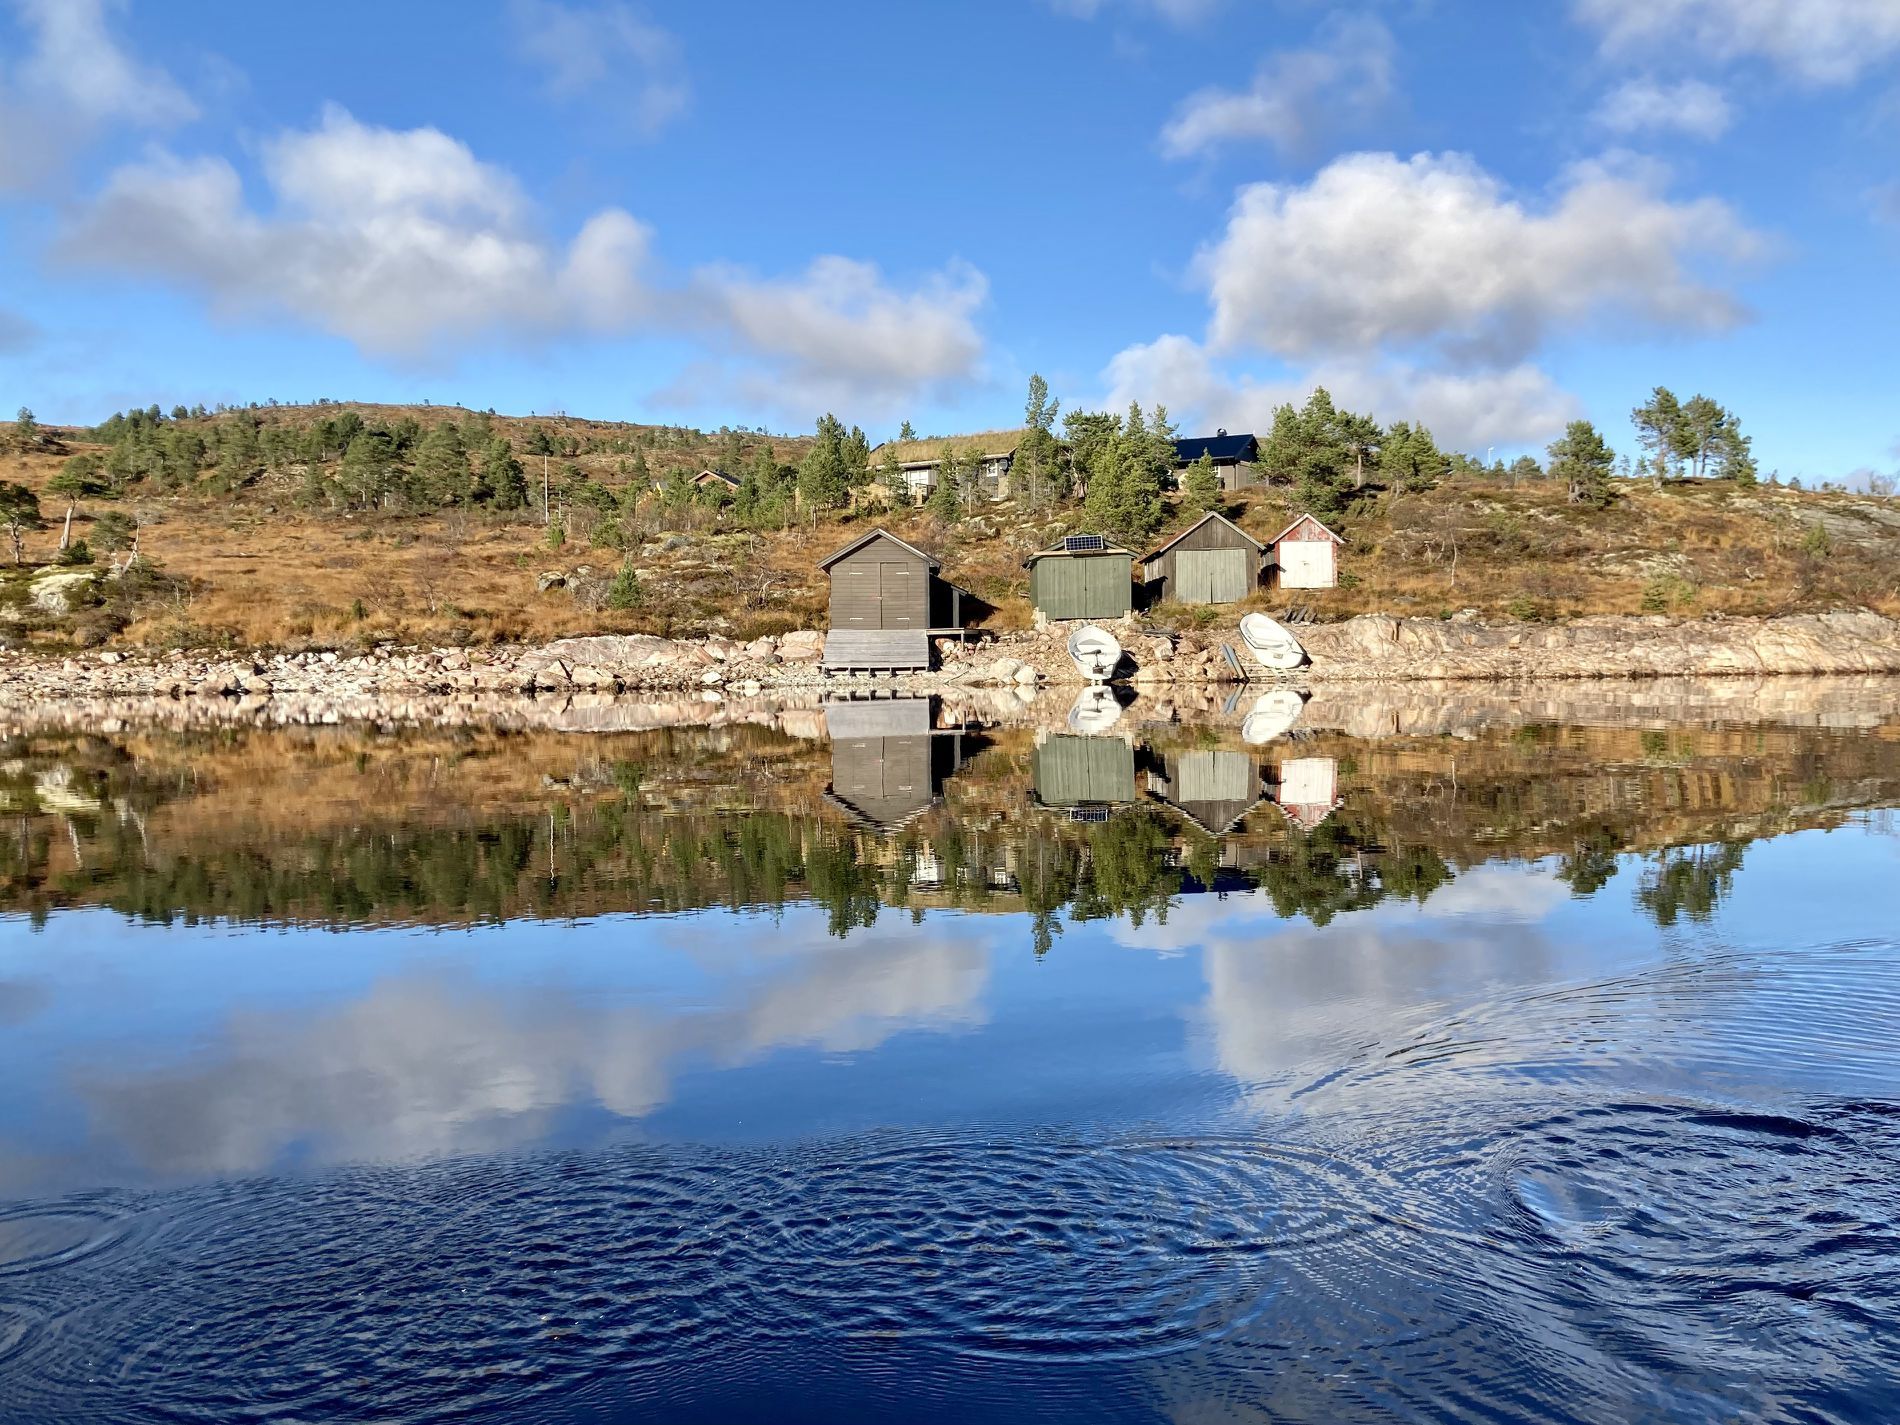
a Cozy Landscape
this shot features a simple landscape, small buildings next to the water maybe for fishing, some boats too, some bigger buildings in the distance.
this landscape was taken at eye level, it features a lake with some small buildings and boats next to the water, some bigger buildings in the distance, the mood is cozy while the color palette is earthy.
Labels: Nature, Outdoors, Scenery, Countryside, Lake, Water, Architecture, Building, Shelter, Hut, Rural, Landscape, Sea, Boat, Transportation, Vehicle, Village, Sky, Person, Land, Housing, Pond, Animal, Canine, Dog, Mammal, Newfoundland, Pet, Cloud, Shoreline, Coast, Shack, House, Rock, Cottage
Camera: Apple iPhone SE
Lens: iPhone SE back camera 3.99mm f/1.8
Aperture: F1.8
Exposure: 1/1548 sec
ISO: 20
Focal length: 3.99